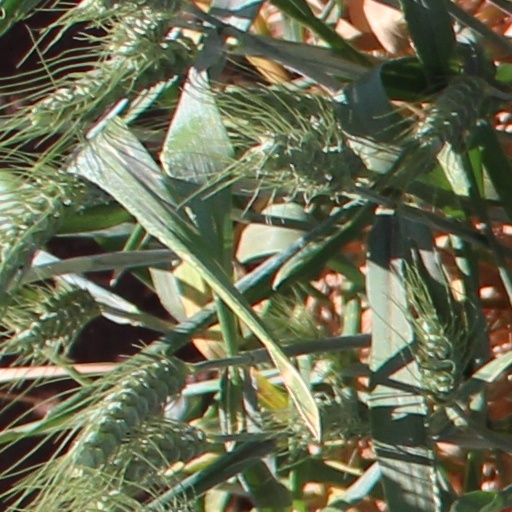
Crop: wheat